Pneumostome

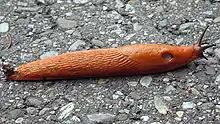
An individual "Arion rufus" with the pneumostome wide open

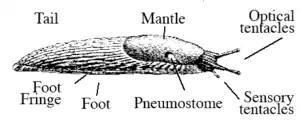
Drawing showing the different external anatomical features of a slug

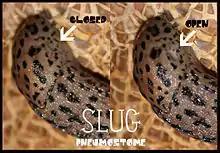
Open and closed pneumostome

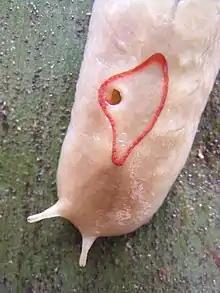
The pneumostome of "Triboniophorus graeffei" is on its dorsal surface.

The pneumostome or breathing pore is a respiratory opening of the external body anatomy of a pulmonate land slug or land snail. It is a part of the respiratory system of gastropods.